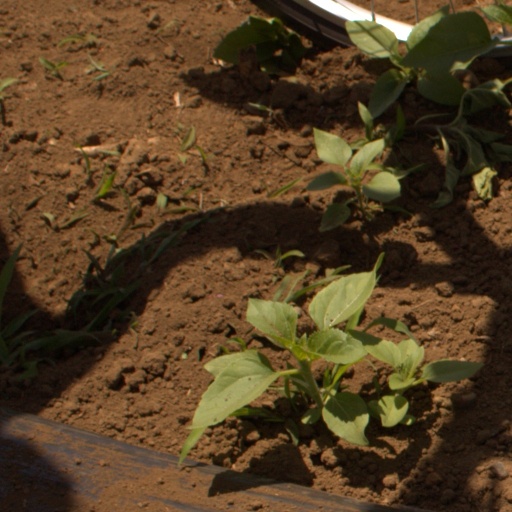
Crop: Jerusalem artichoke